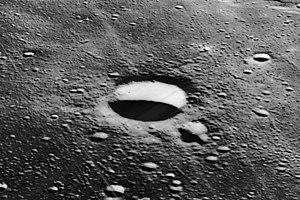
Bruce (månekrater)
Bruce er et lille nedslagskrater på Månen. Det befinder sig på Månens forside i Sinus Medii. Det er opkaldt efter den amerikanske filantrop Catherine W. Bruce.